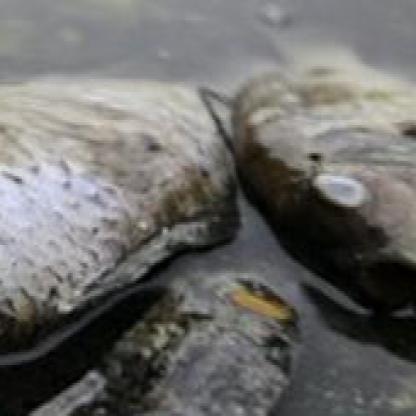
Label: trash